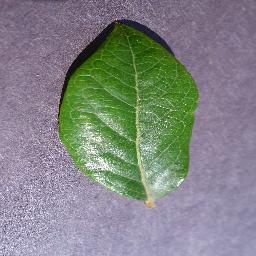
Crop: blueberry
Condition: healthy